Helena Normanton

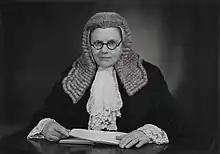
Photograph of Helena Normanton taken in 1950

Normanton was a campaigner for women's rights and women's suffrage, and believing that men and women should keep their money and property separately. Normanton kept her name after she married in 1921. In 1924, she became the first married British woman to be issued a passport in her maiden name.